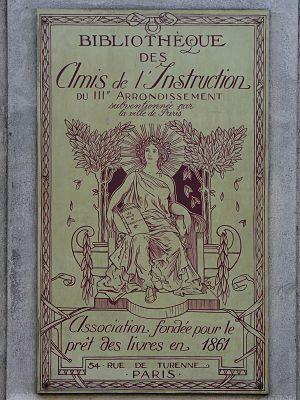
Les bibliothèques des amis de l'instruction sont des bibliothèques populaires fondées à l'origine par des artisans ou des ouvriers. Leur statut privé et associatif les distingue des bibliothèques populaires communales. Elles inquiètent rapidement le pouvoir républicain qui leur impose ses conditions dès 1874 : le ministère de l'Instruction publique leur affecte un service, une commission est chargée d'examiner et de censurer les catalogues tandis que des livres sont concédés aux établissements en échange d'un contrôle de l’État. En perdant un peu de leur indépendance, ces bibliothèques ont enrichi leurs fonds. La tutelle publique semble toutefois s'être exercée avec bienveillance.